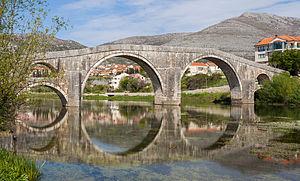
Le pont Arslanagić est situé en Bosnie-Herzégovine, sur le territoire du village d'Arslanagića Most et sur le territoire de la Ville de Trebinje. Construit au XVIᵉ siècle, il est inscrit sur la liste des monuments nationaux Bosnie-Herzégovine.
Cet article recense les monuments nationaux situés sur le territoire de la Ville de Trebinje en Bosnie-Herzégovine et dans la République serbe de Bosnie. La liste établie par la Commission pour la protection des monuments nationaux compte 29 monuments nationaux inscrits sur la liste principale et 59 monuments inscrits sur une liste provisoire.
Trebinje est une ville de Bosnie-Herzégovine située au sud-est de la République serbe de Bosnie. Selon les premiers résultats du recensement bosnien de 2013, la ville intra muros compte 25 589 habitants et sa zone métropolitaine, appelée Ville de Trebinje, 31 433.